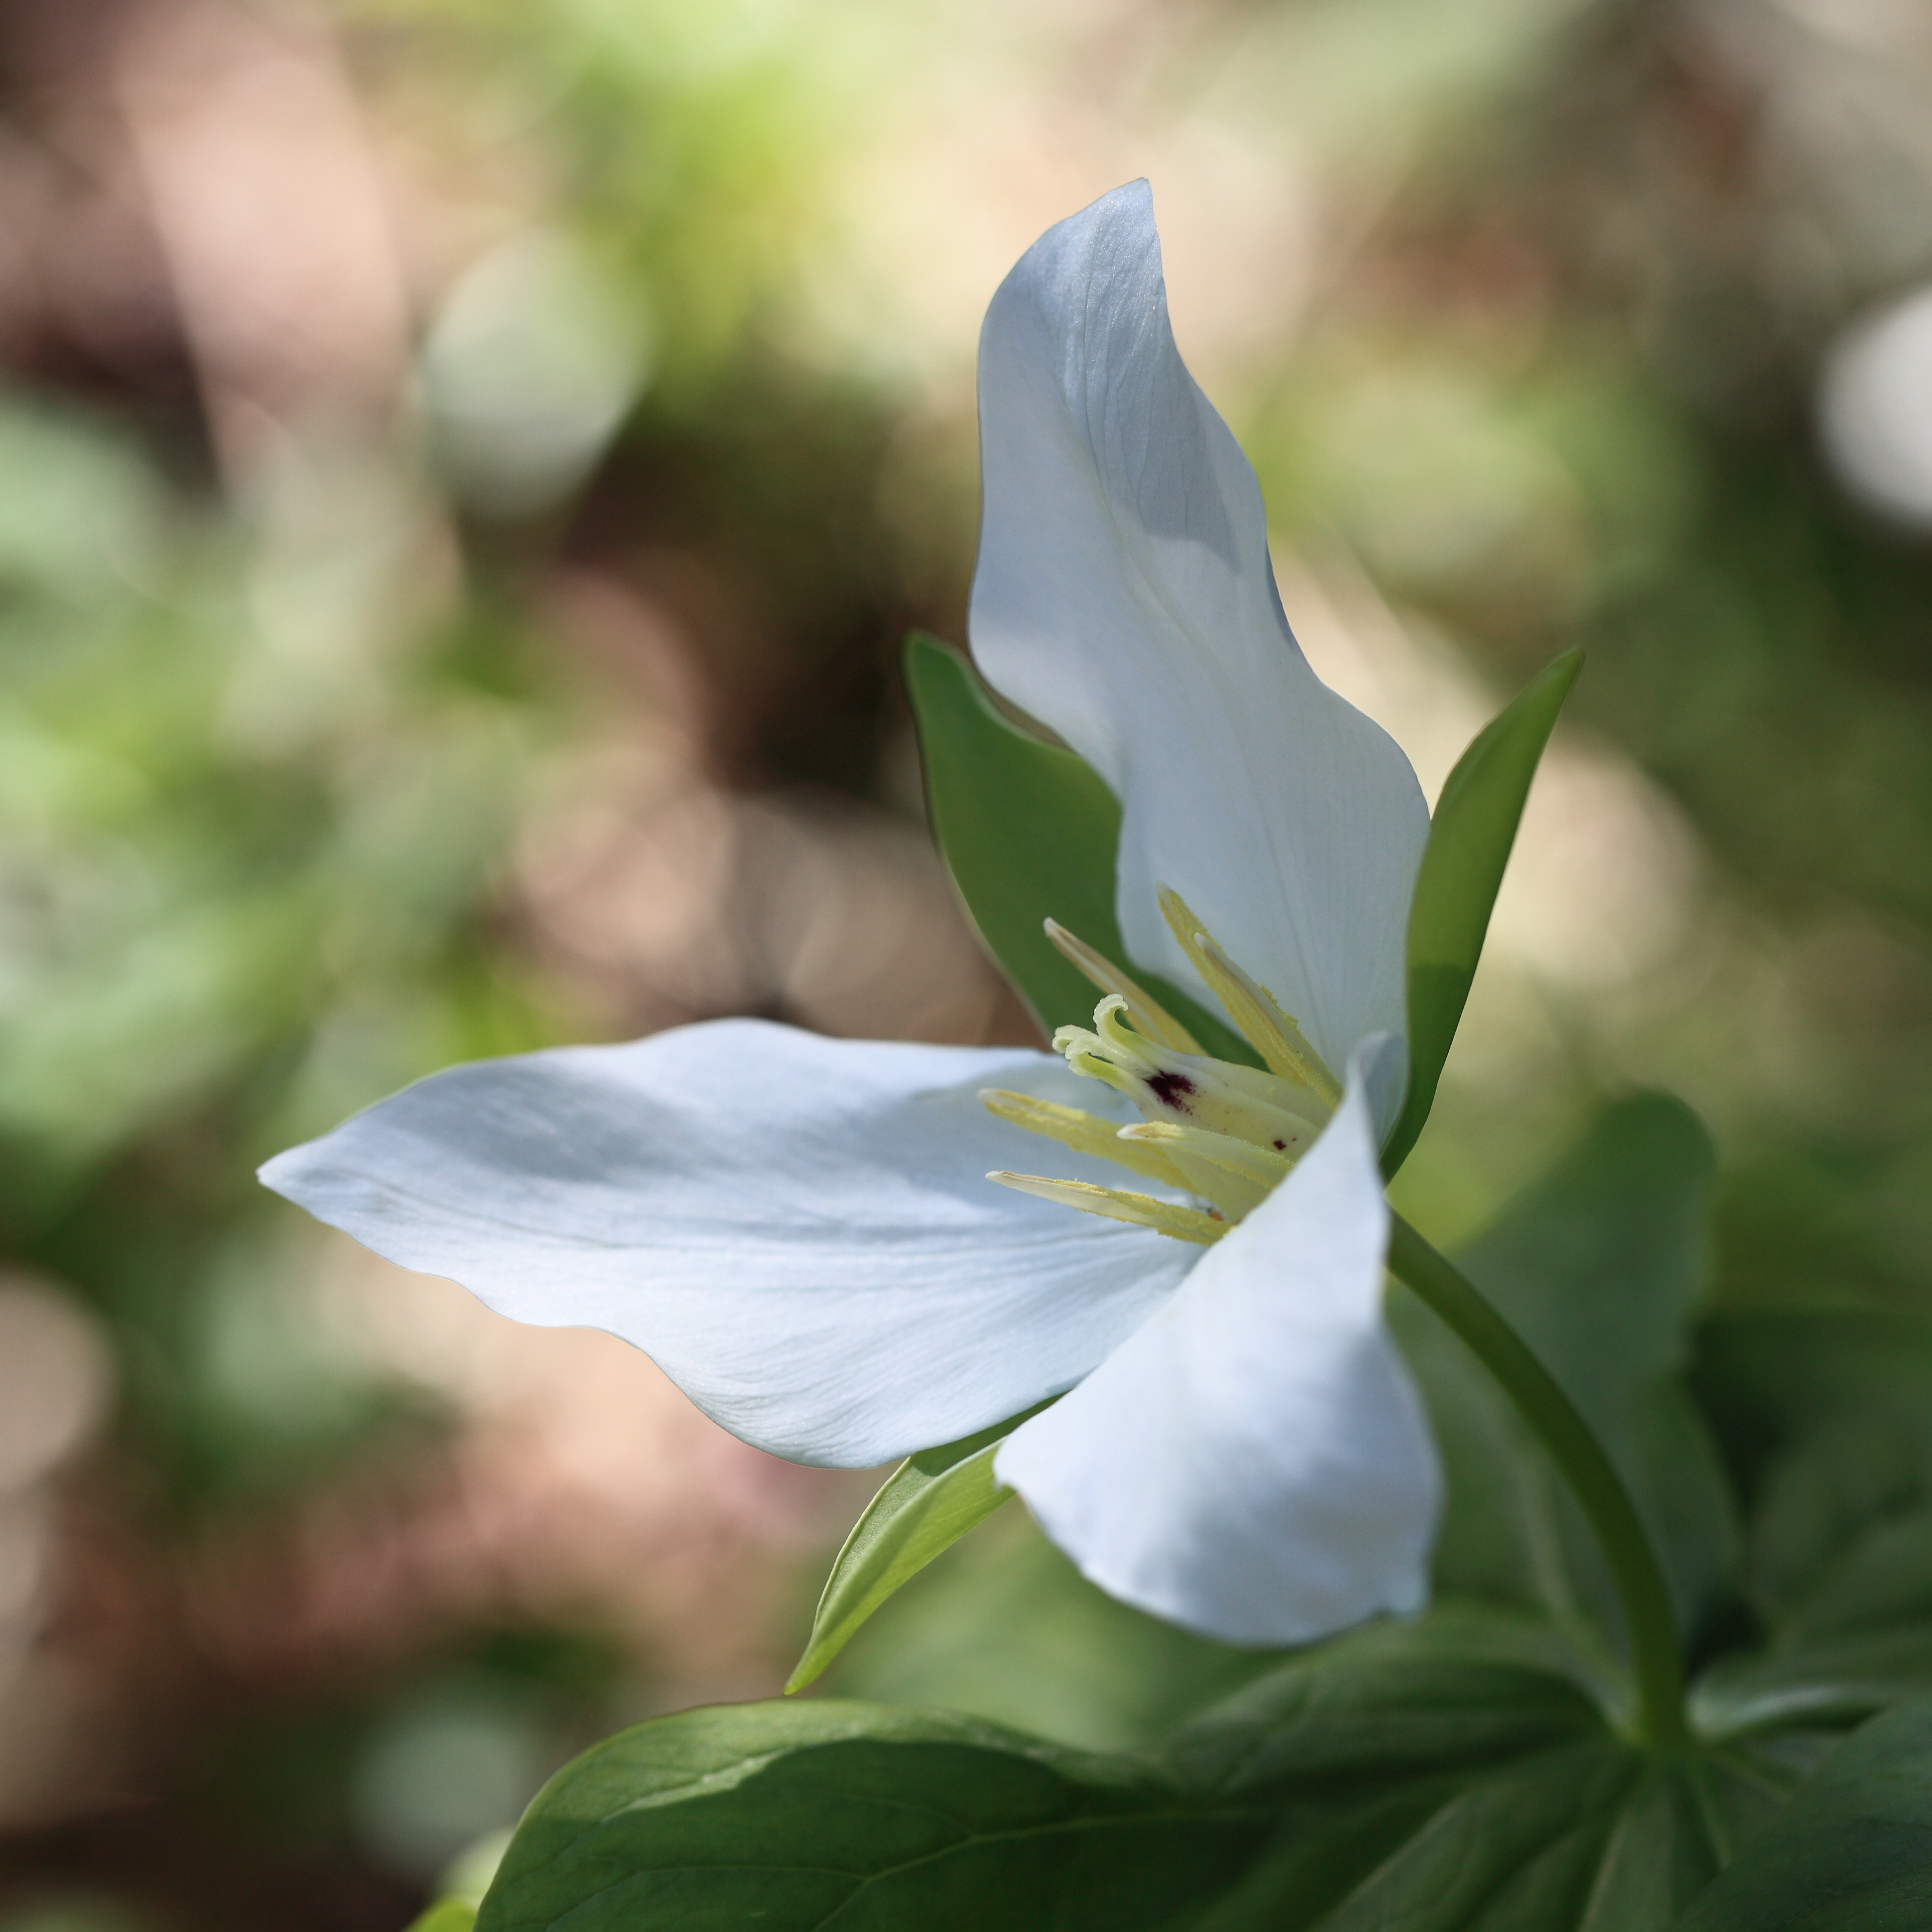
nature, blossom, plant, leaf, flower, petal, green, high, botany, flora, wildflower, close up, trillium, tochigi, 5d, hires, markii, hi, res, resolution, macro photography, jasmine, flowering plant, kamtschaticum, land plant